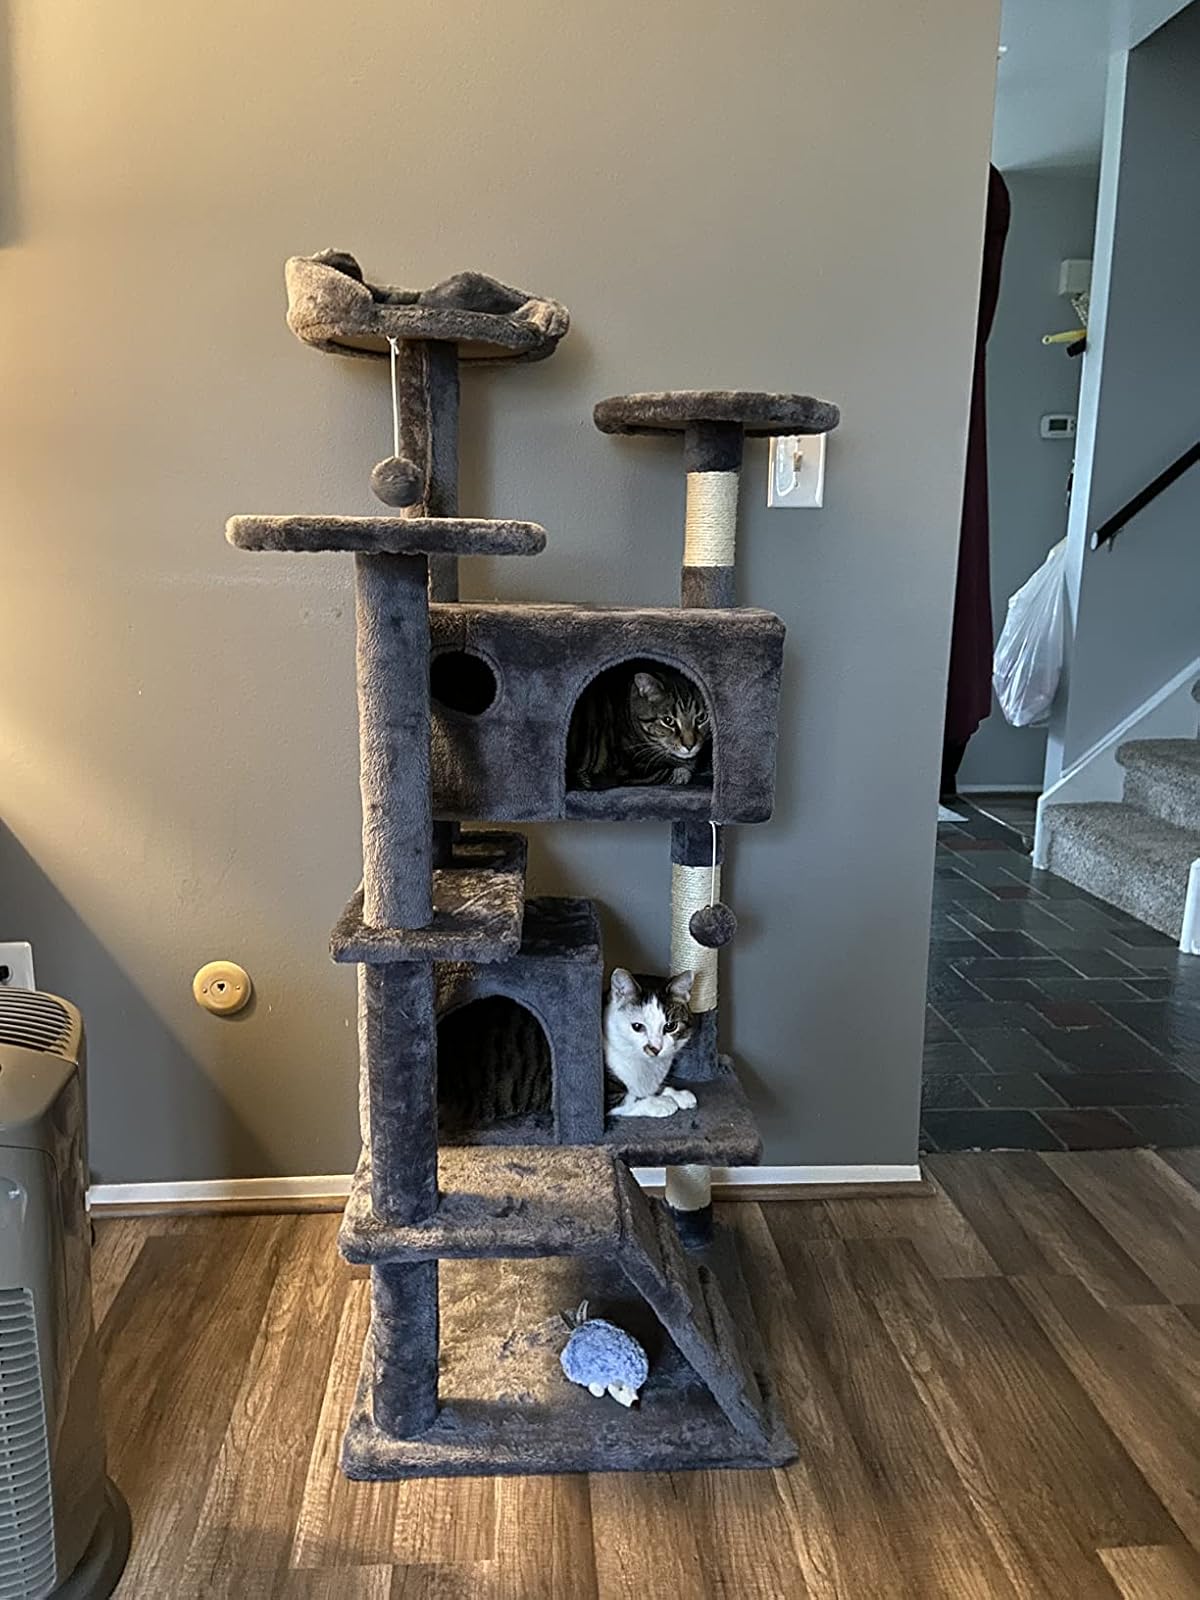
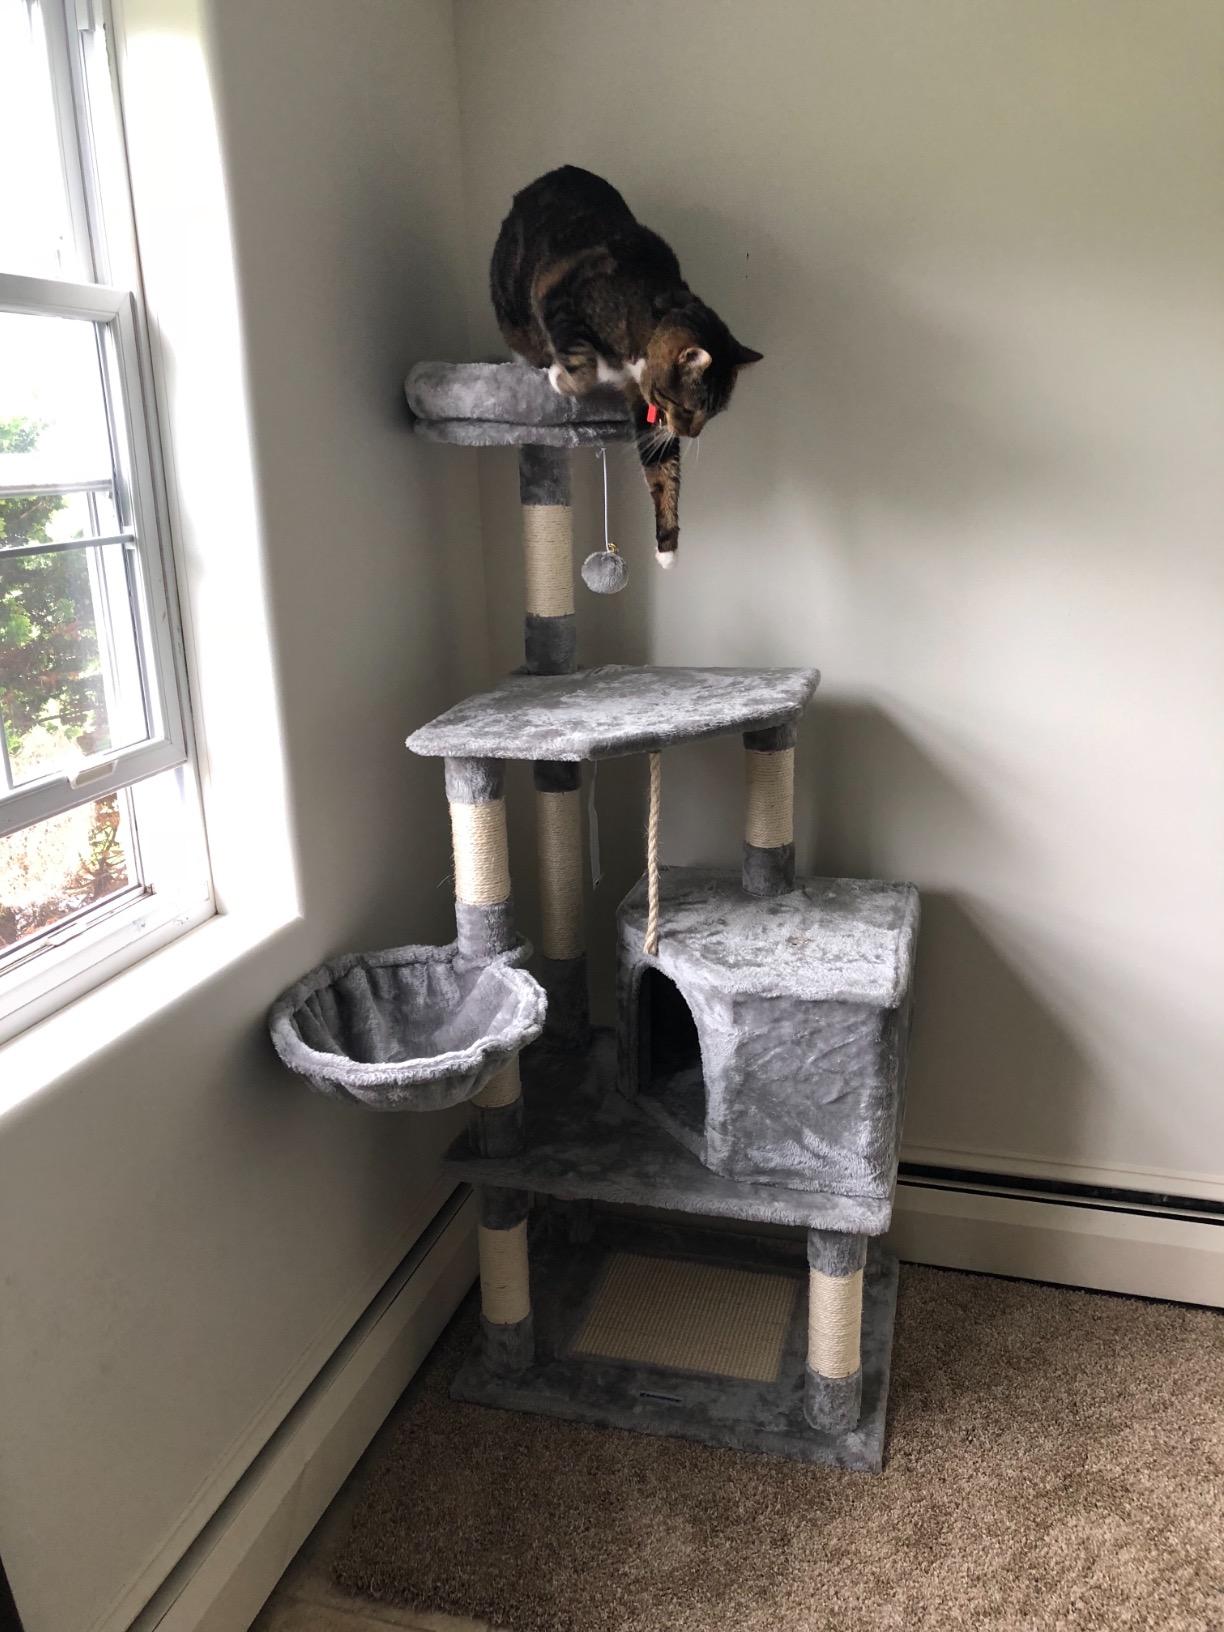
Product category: items_cat tree
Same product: no